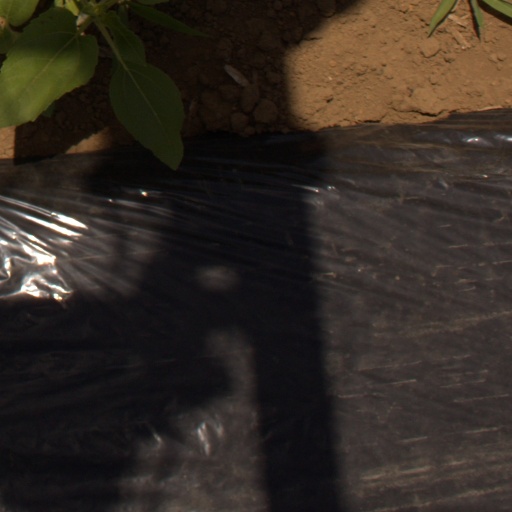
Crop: Jerusalem artichoke